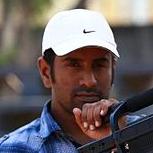
Age: 31